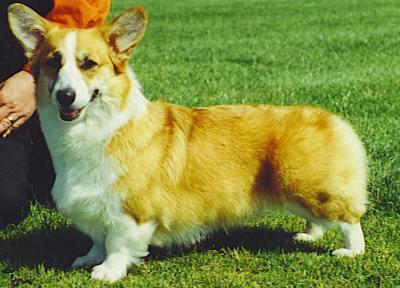
Pembroke